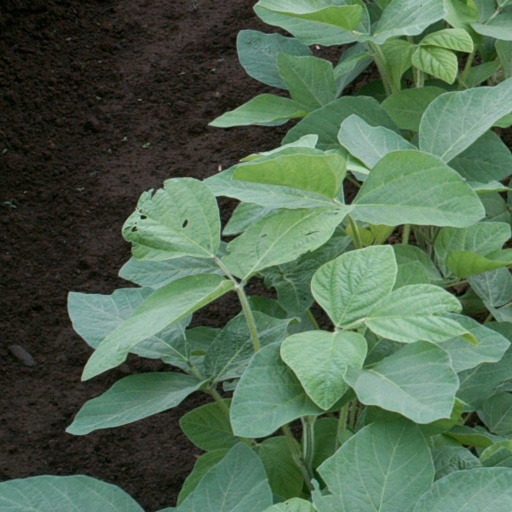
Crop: soybean